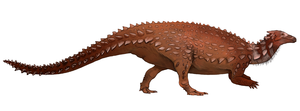
Ornithischia / Klassificering
"Ornithischia er en uddød gruppe af primært planteædende dinosaurer, der var karakteriseret af et bækkenparti, der minder om fuglenes. Navnet Ornithischia afspejler denne lighed, idet det er afledt af de oldgræske ord ornith-, der betyder ""fra en fugl"" og ischion, flertal ischia, der betyder ""hofteled"". Fugle er dog kun fjernt i familie med denne gruppe, da fugle er theropoder.